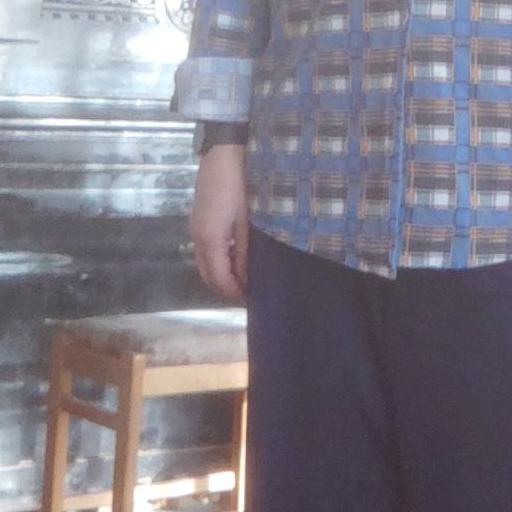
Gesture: no_gesture